Answer in natural language. Consider the 3D positions of the objects in the scene and not just the 2D positions in the image. Is the centerpoint of  bluegrey rectangular table at a higher height than black rectangular stone countertop? Choose between the following options: no or yes
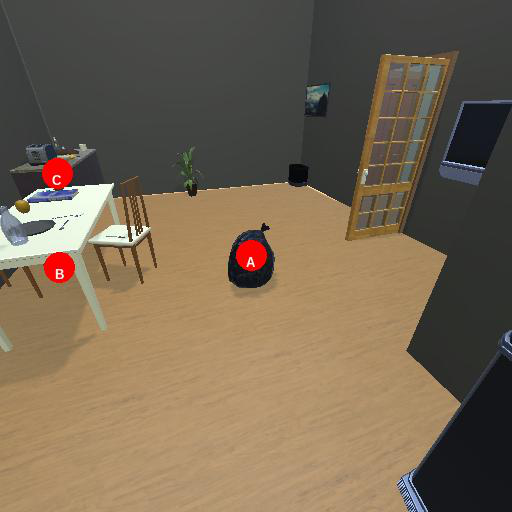
<answer>yes</answer>